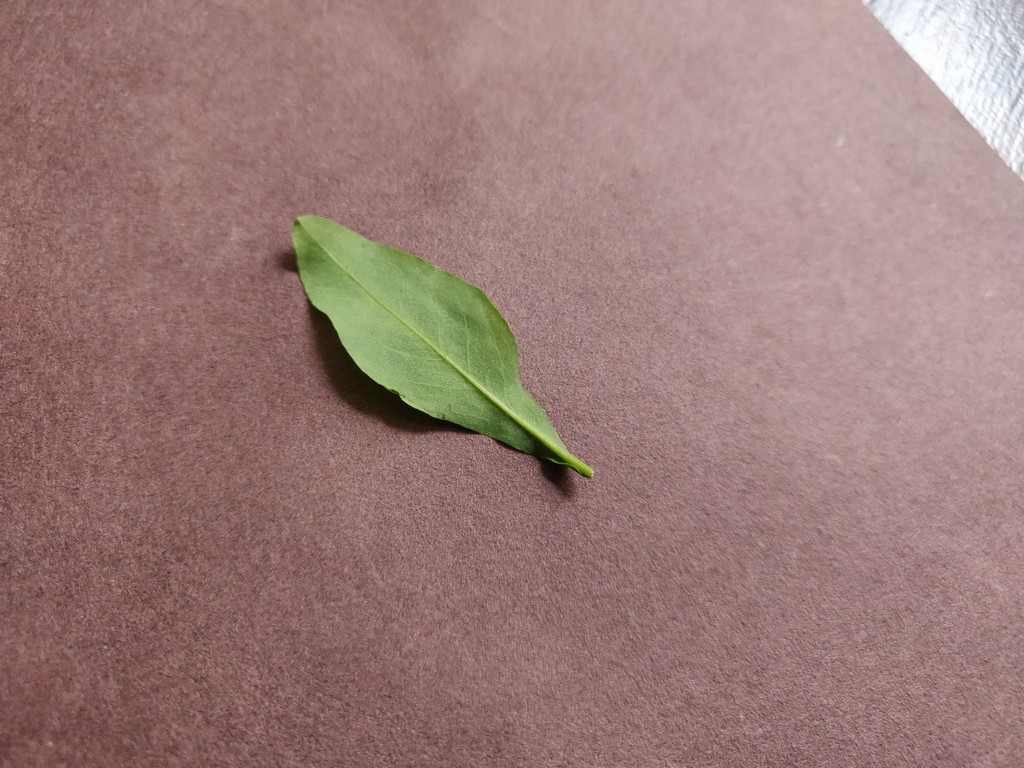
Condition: Healthy
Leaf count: single
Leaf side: back